The Cat Who Came for Christmas

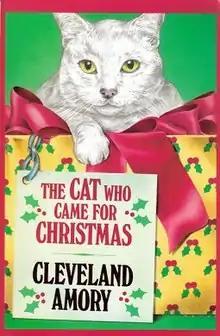

The Cat Who Came for Christmas is the first book in a trilogy written by Cleveland Amory, an American author who wrote extensively about animal rights. Amory recounts his rescue and adoption of Polar Bear, a cat he featured in two future books. It was first published by Little, Brown and Company in 1987 and then in paperback by Penguin Books in 1988.